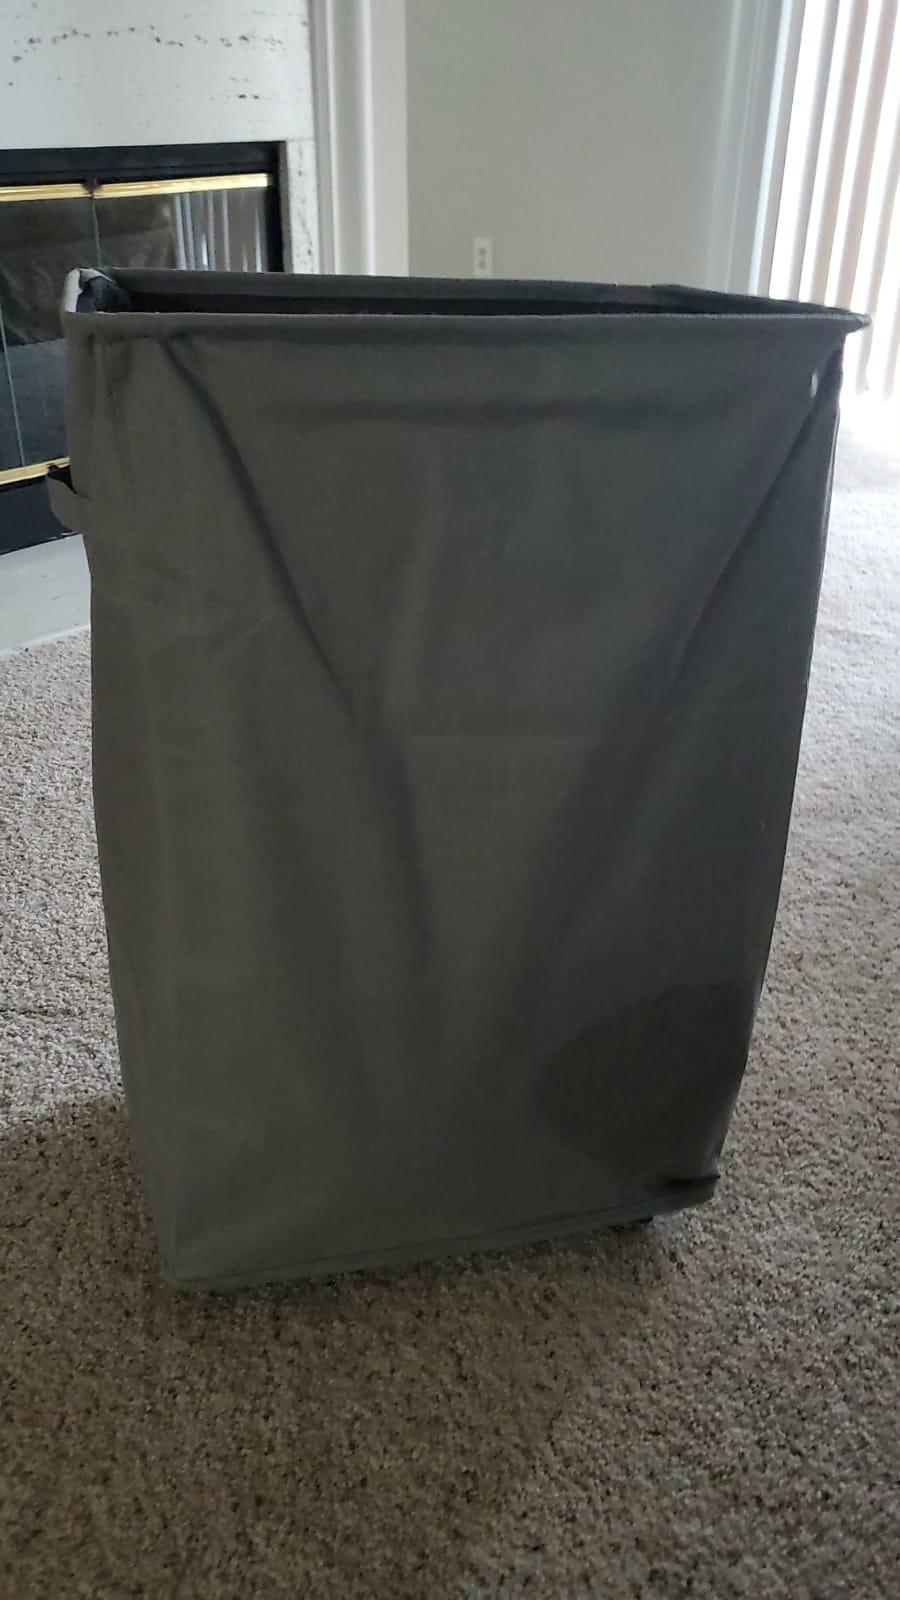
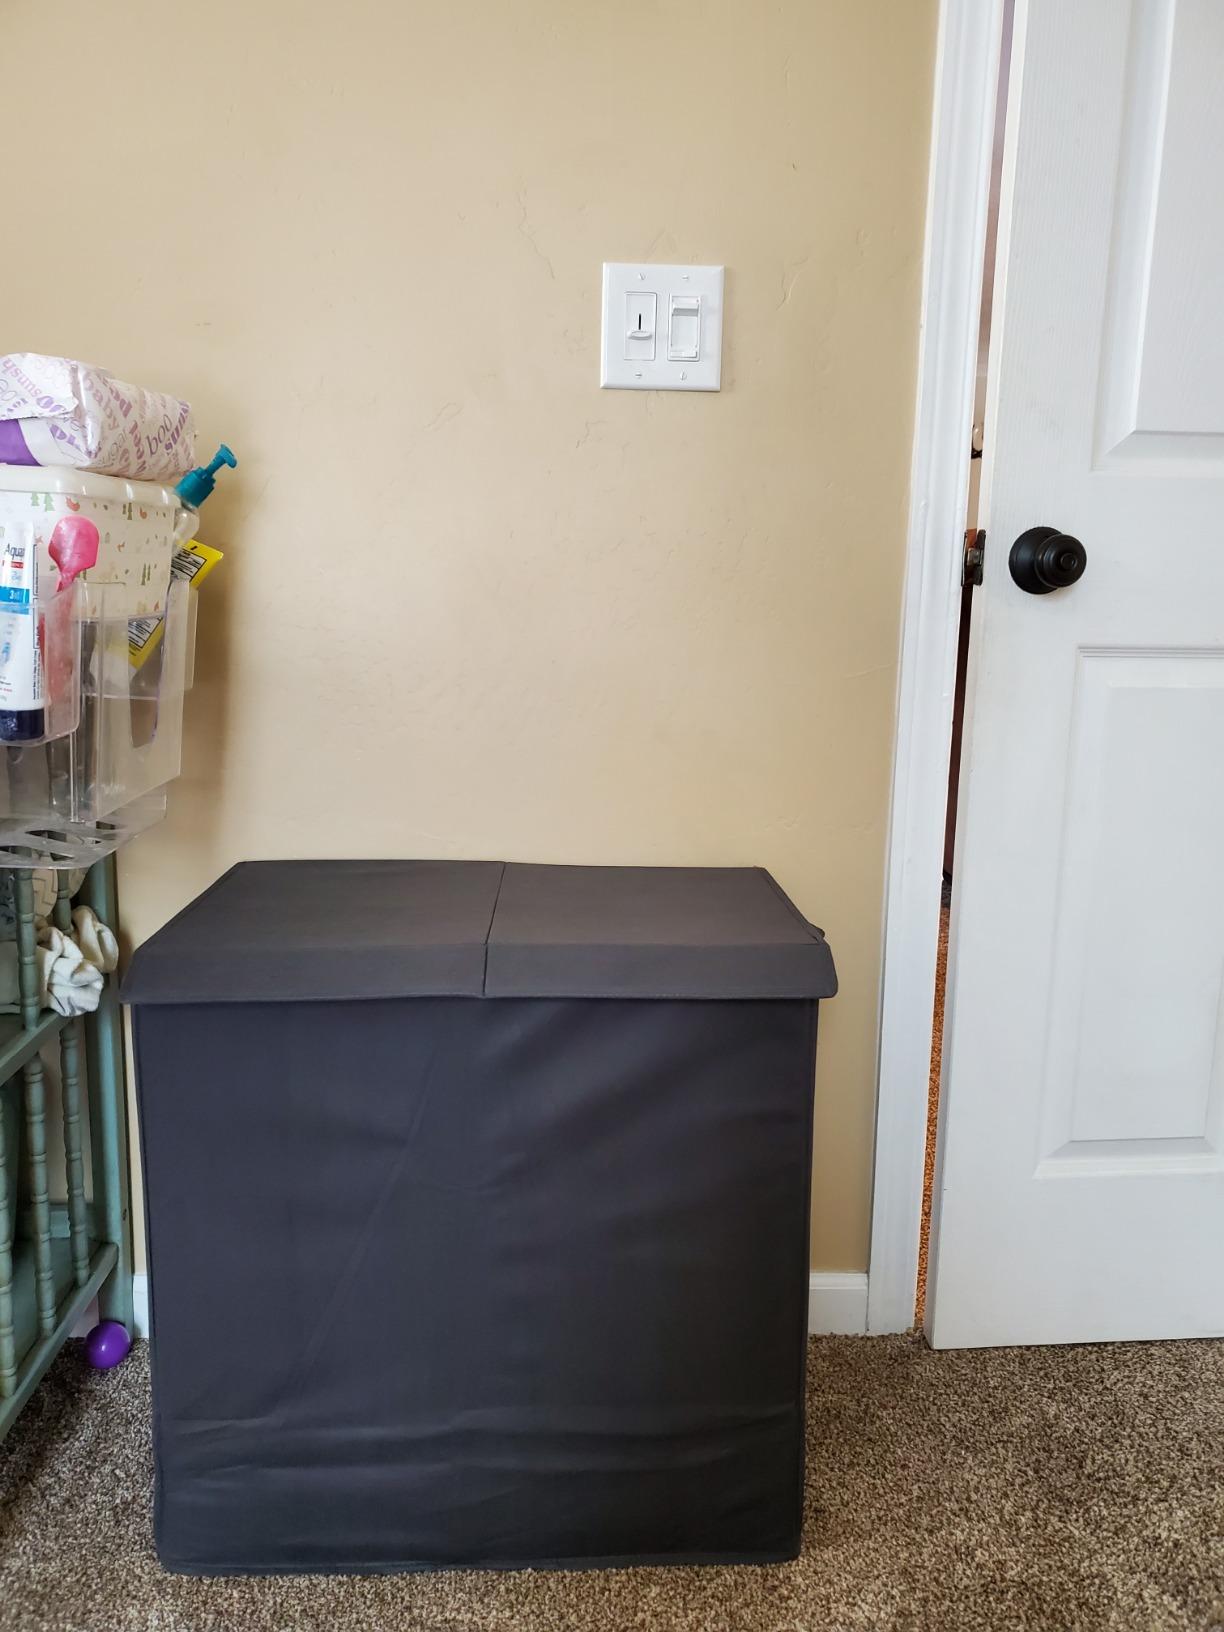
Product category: items_hamper
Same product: no